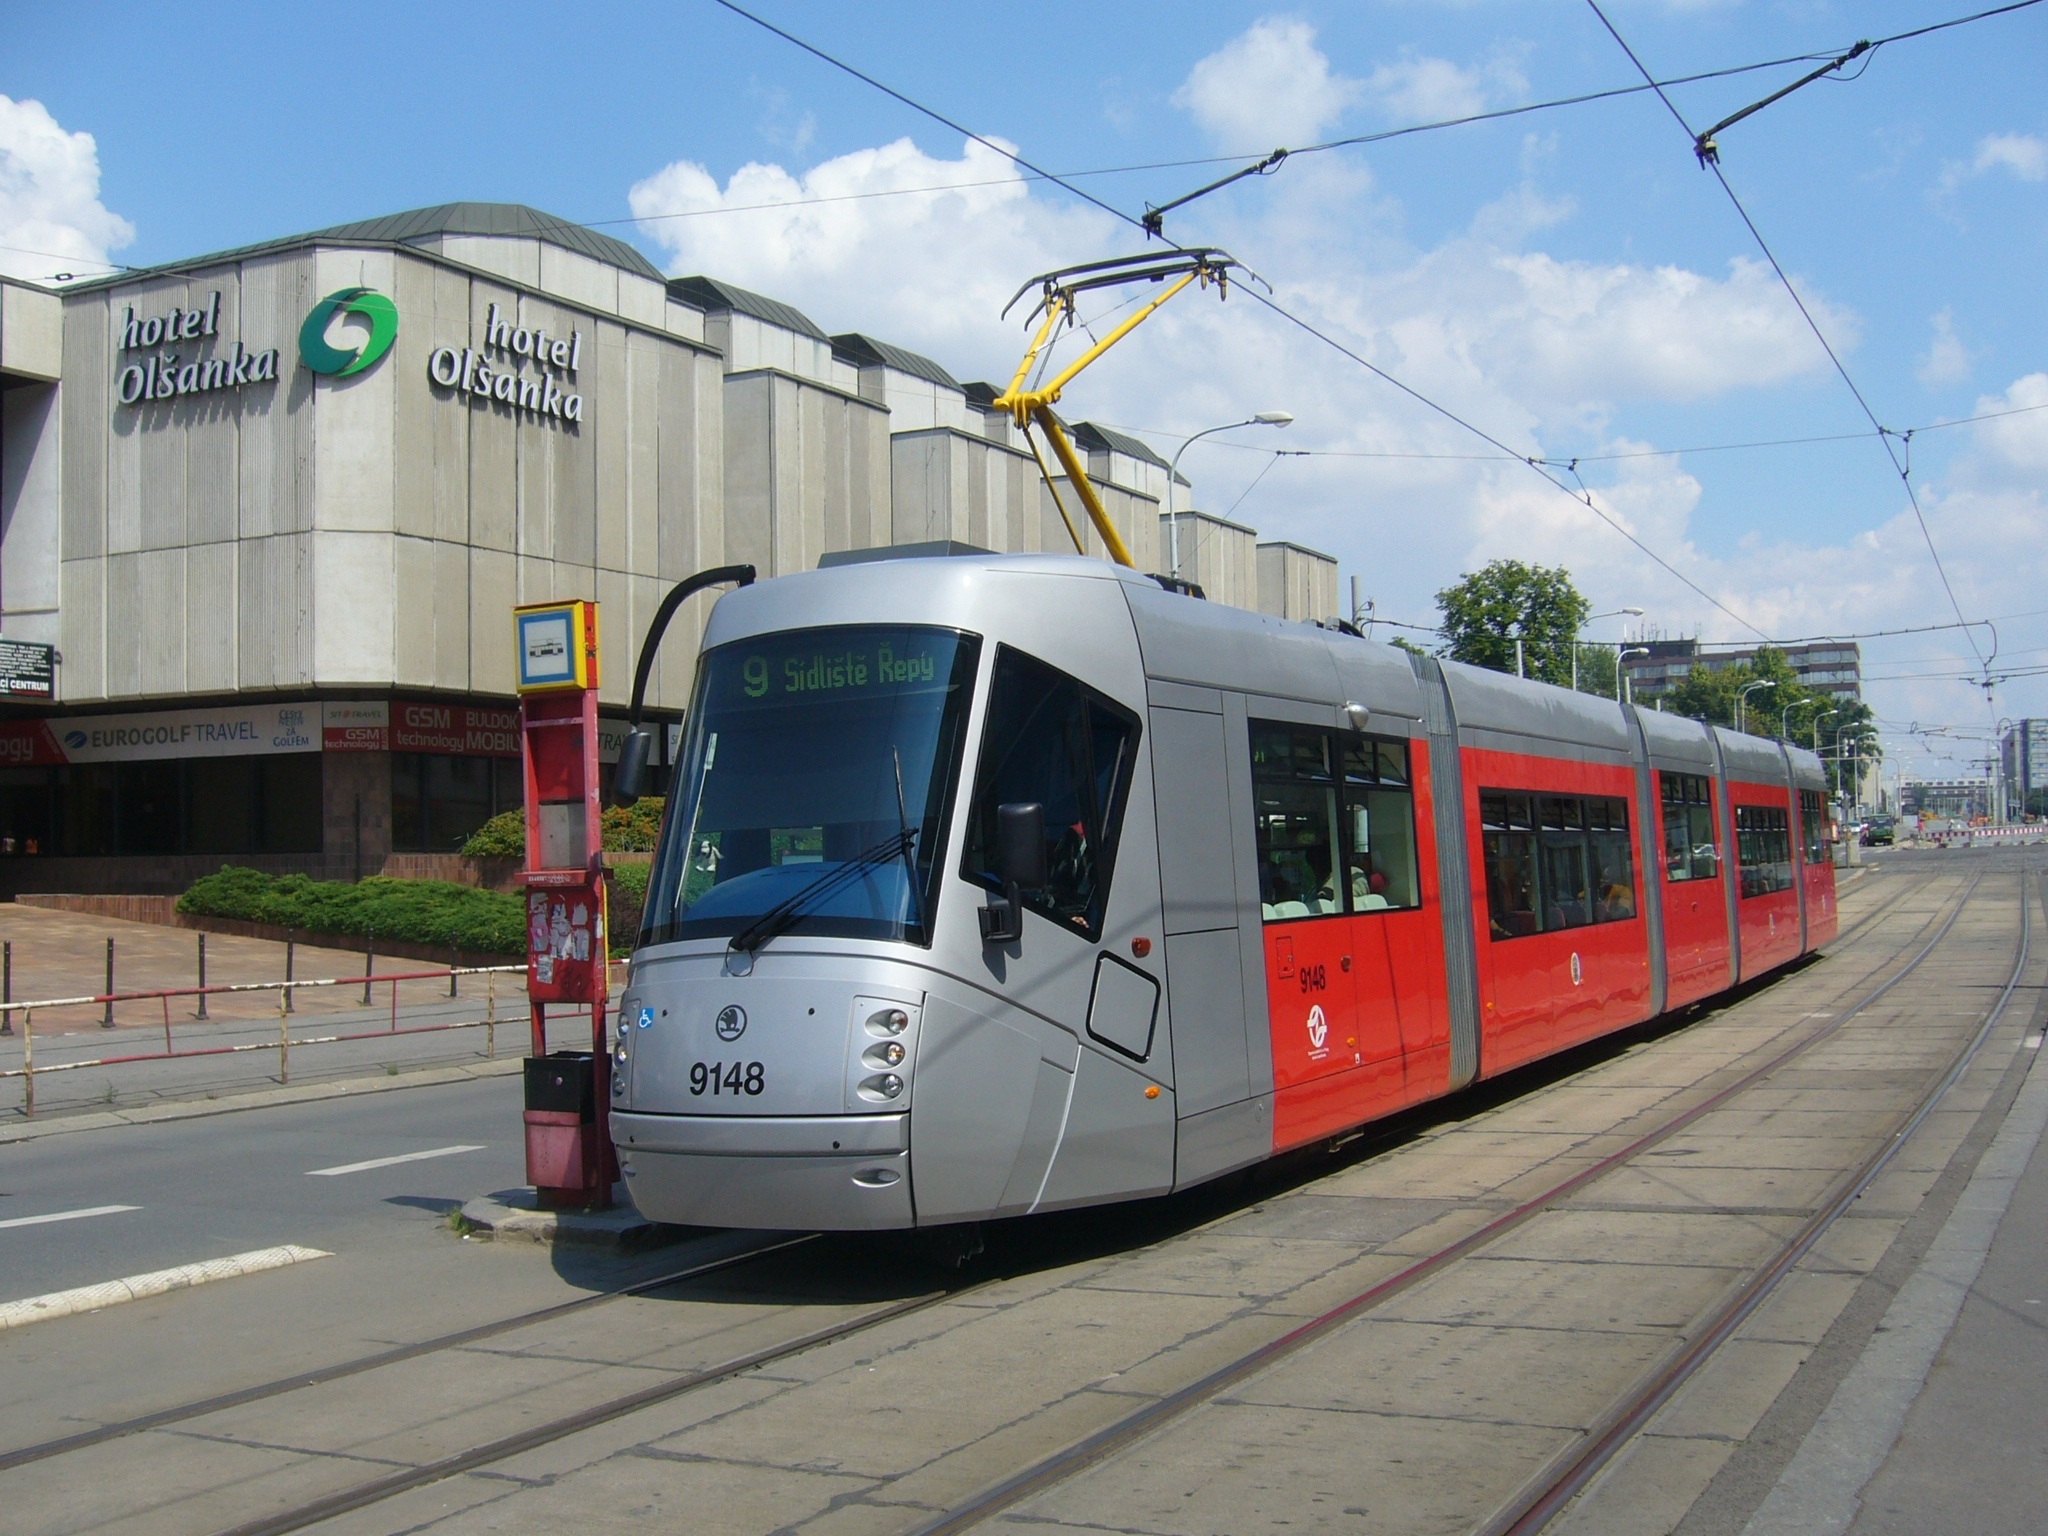
tram, transport, vehicle, prague, electricity, public transport, hotel, skoda, the tram, land vehicle, mode of transport, rolling stock, metropolitan area